Chace Community School

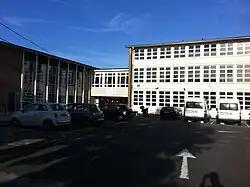
The front entrance of Chace Community School

Chace Community School is a coeducational secondary school and sixth form located in Forty Hill, Enfield Town, England. It is situated on Churchbury Lane with its fields backing on to Baker Street. Chace is spelled with a 'c' rather than a 's', despite the school being close to the Chase Side area of Enfield. The school logo is the Enfield (the same as the London Borough of Enfield logo). Its colours are navy and gold.